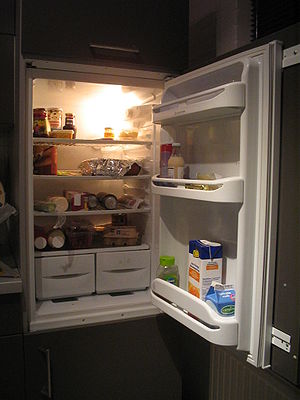
Hårde hvidevarer
Et køleskab
Hårde hvidevarer kan normalt defineres som større husholdningsmaskiner, der håndterer opgaver inden for madlavning, konservering, eller rengøring i husstande, institutioner, erhvervsmæssige eller industrielle rammer.